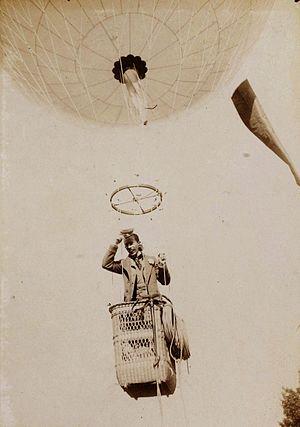
[Collection Jules Beau. Photographie sportive]
Alberto Santos-Dumont, né le 20 juillet 1873 à Palmira — aujourd’hui ville de Santos Dumont — Brésil et mort le 23 juillet 1932 à Guarujá dans ce même pays, est un pionnier brésilien de l'aviation à qui de nombreux experts attribuent le premier vol réussi d'un avion.